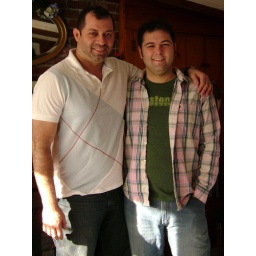
My trip to the beach house in York, ME with Ramon